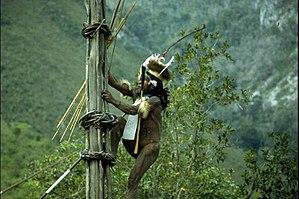
Les Dani ou Ndani est un ensemble de populations de Nouvelle-Guinée occidentale, dans la province indonésienne de Papouasie. Ils habitent notamment dans la vallée de Baliem. Ils arboraient des décorations corporelles comme les plumes d'oiseau, des colliers, des peintures corporelles mais aussi les étuis péniens, ils utilisaient des outils en pierre et en os et chassent à l'arc. Les langues dani forment un rameau dans la branche occidentale de la famille des langues de Trans-Nouvelle Guinée.